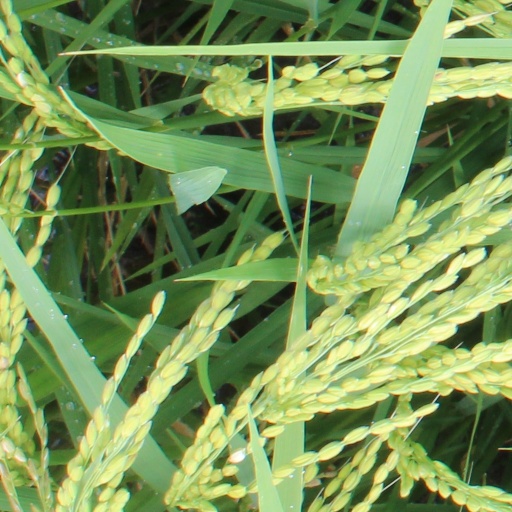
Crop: rice